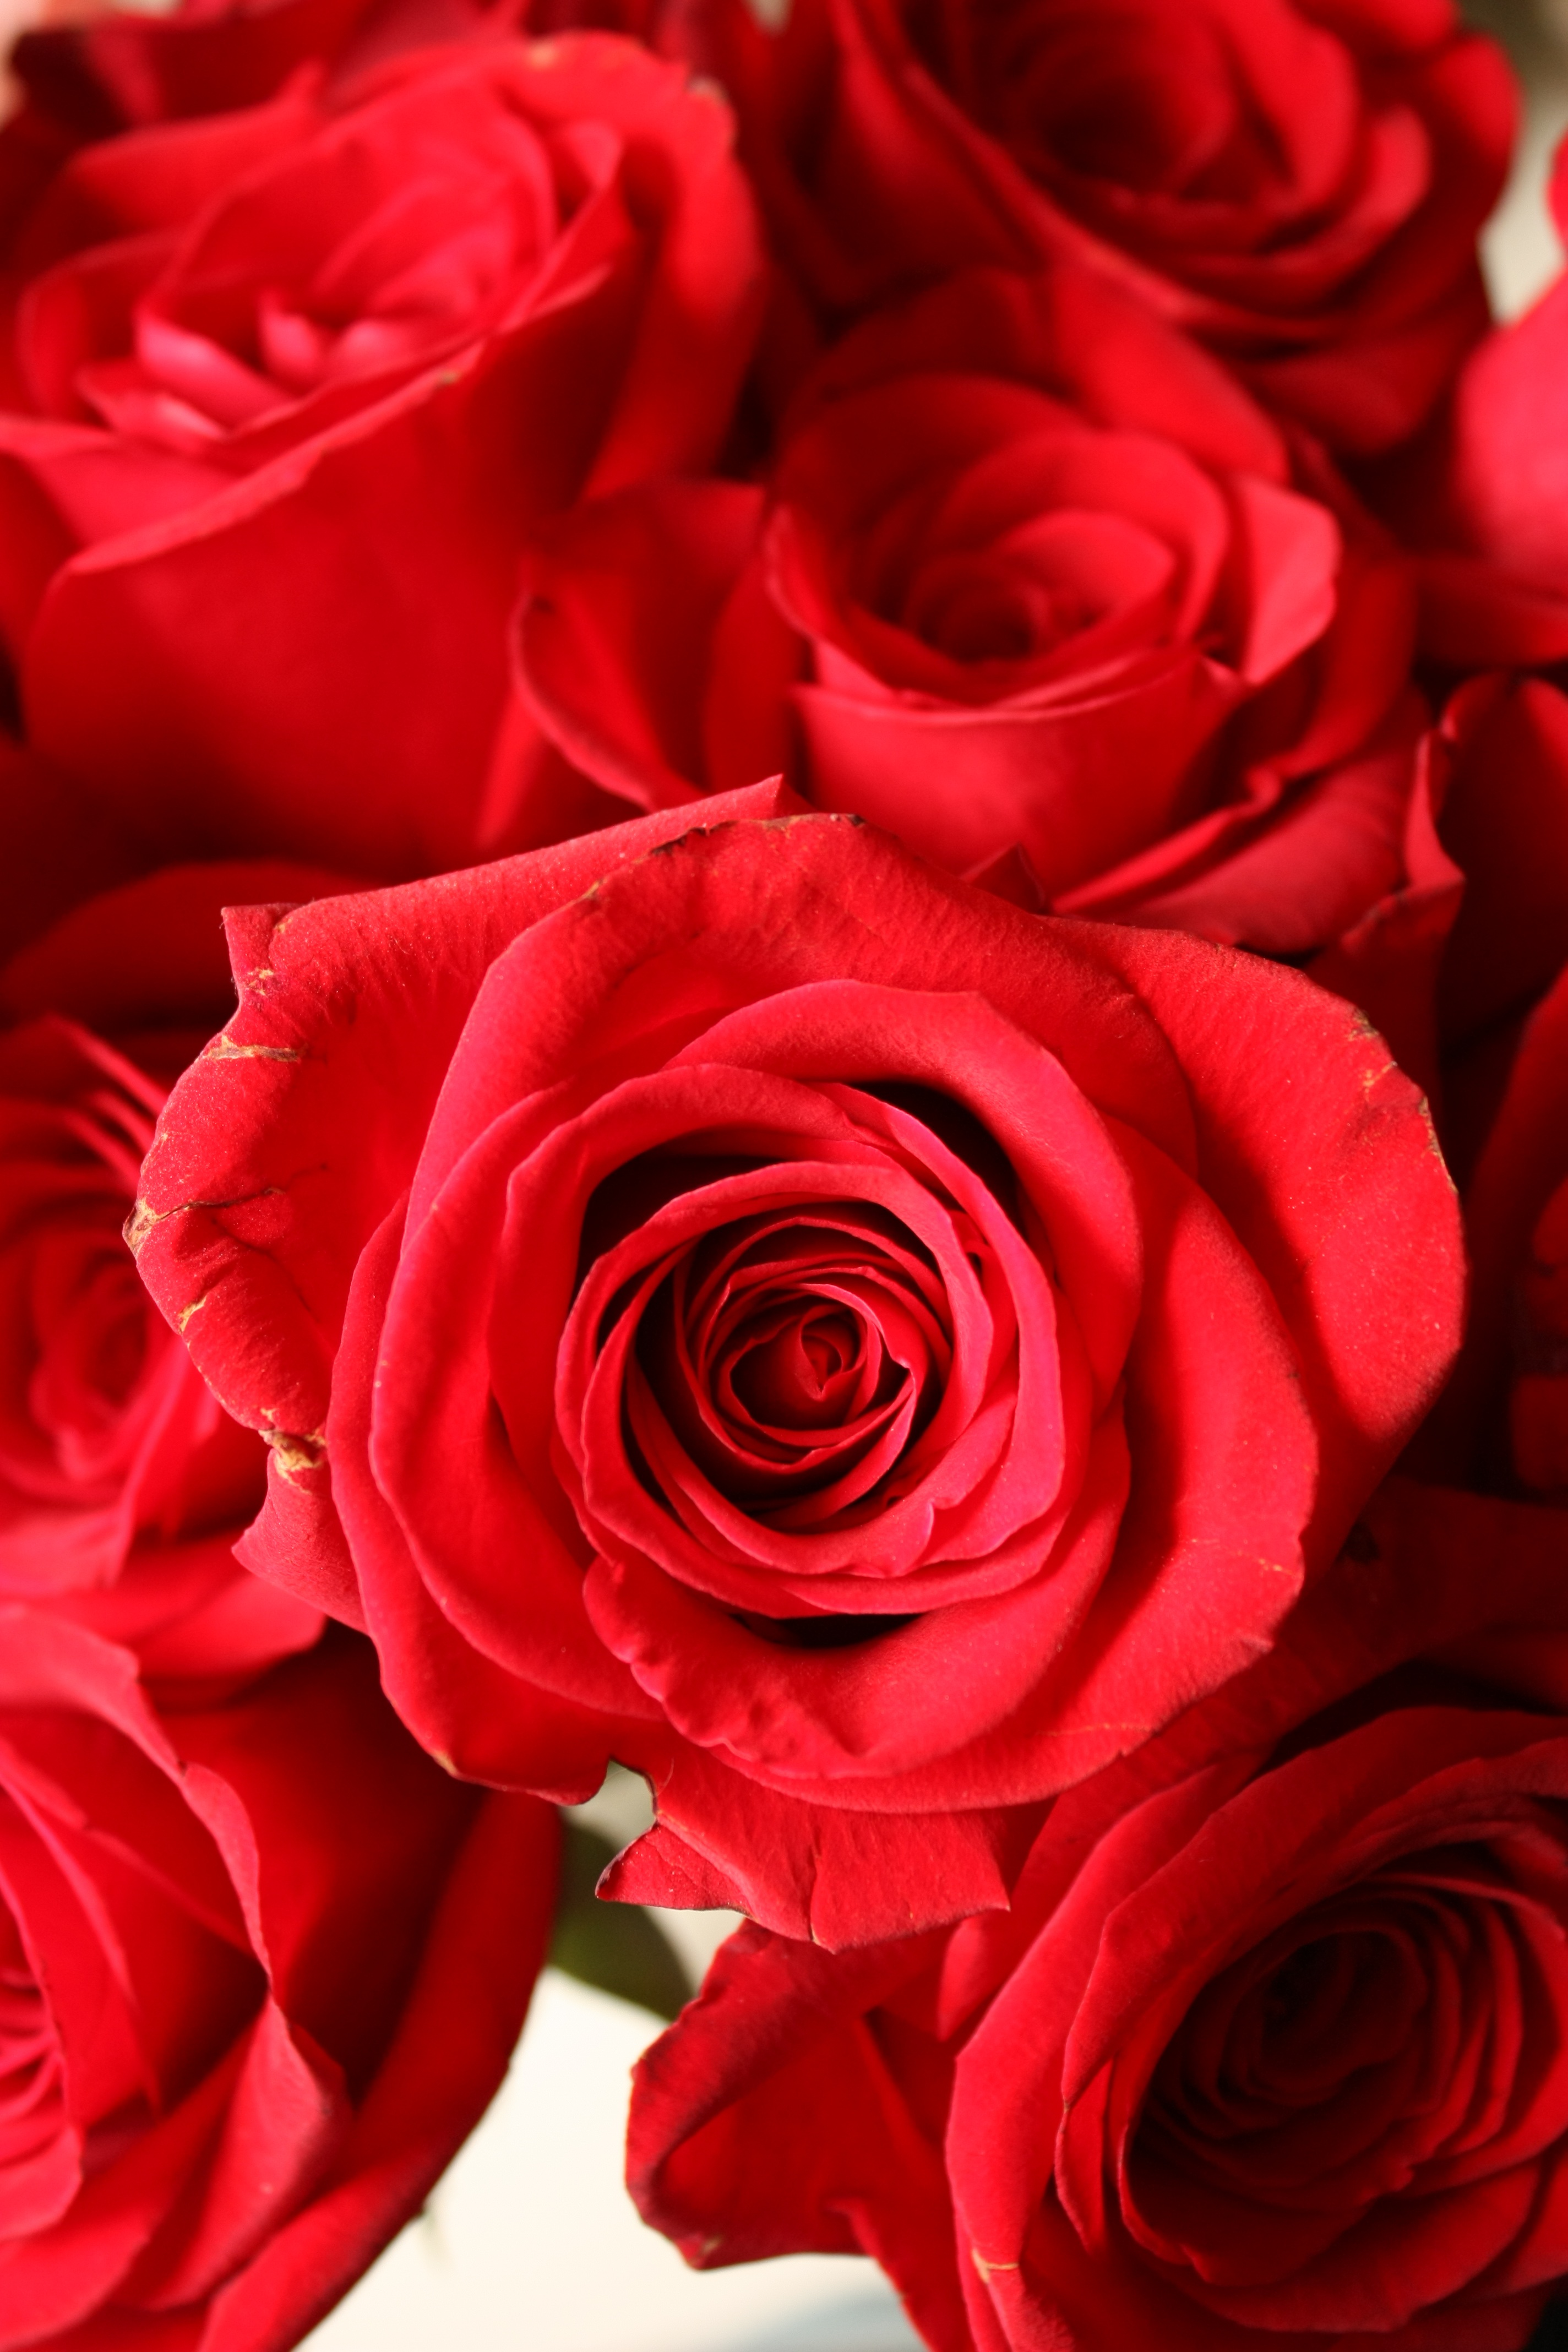
plant, flower, petal, bloom, rose, red, pink, flowers, roses, floribunda, valentine's day, flowering plant, garden roses, rose family, flower bouquet, cut flowers, land plant